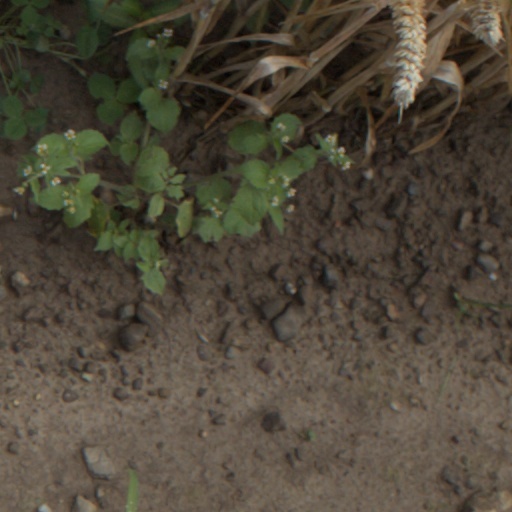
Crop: wheat